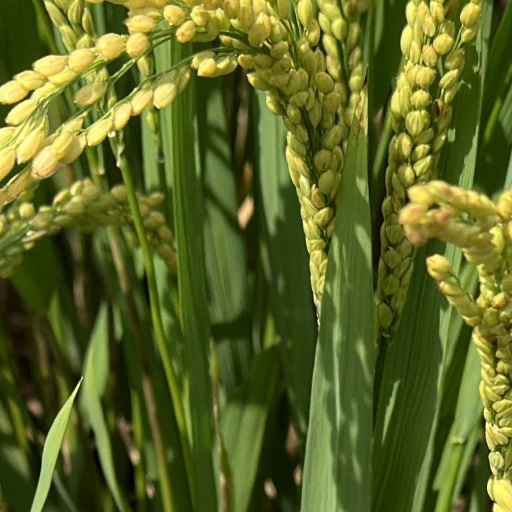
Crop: rice